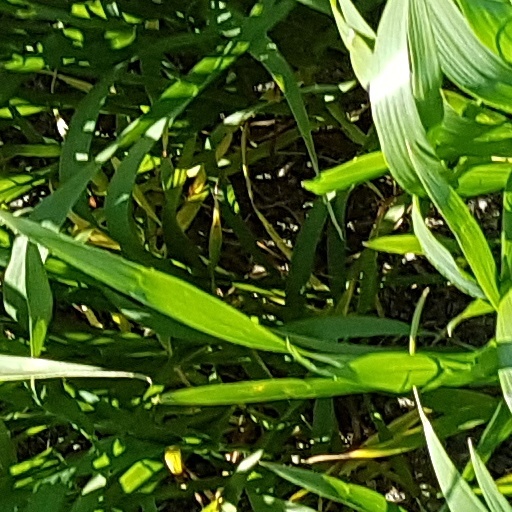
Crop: wheat